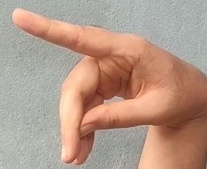
ASL sign: P